Compromise of 1877

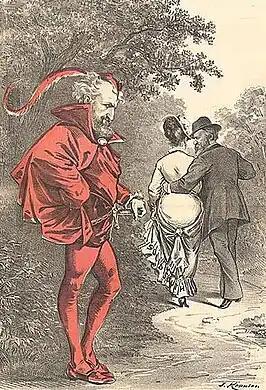

The Compromise of 1877, also known as the Wormley Agreement, the Tilden-Hayes Compromise, the Bargain of 1877, or the Corrupt Bargain, was a speculated unwritten political deal in the United States to settle the intense dispute over the results of the 1876 presidential election, ending the filibuster of the certified results and the threat of political violence in exchange for an end to federal Reconstruction.